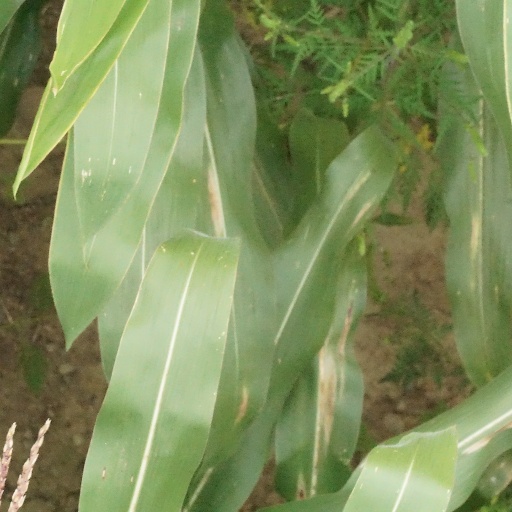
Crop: maize; corn